Einasleigh Uplands

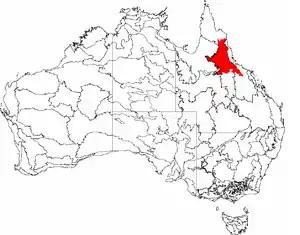
Einasleigh Uplands bioregion, defined by the IBRA 7.

The climate is cooler than the coast with summer nights being as cool as 9 °C compared with 20 °C on the coast. The summer high temperatures are around 35 °C. There is a wet season between December and March.